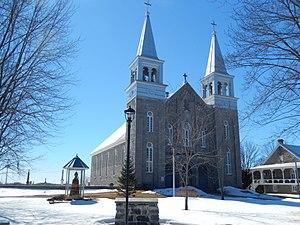
Église Saint-Cuthbert à Saint-Cuthbert